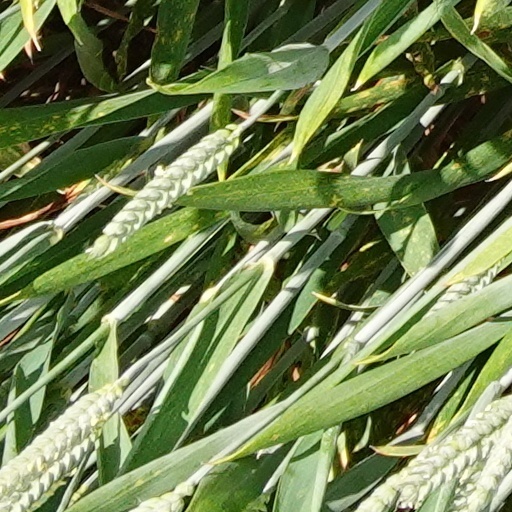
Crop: wheat